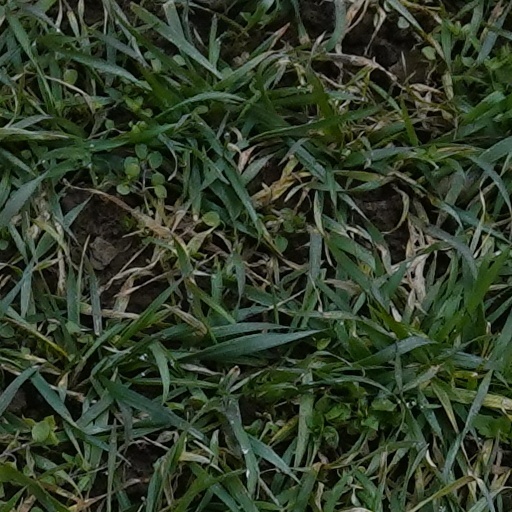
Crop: wheat